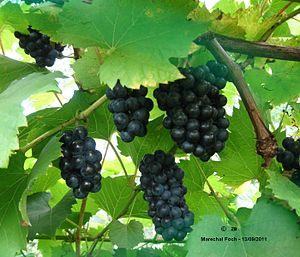
Le Maréchal Foch est un cépage de raisins noirs.